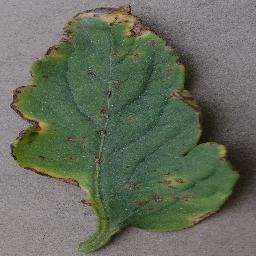
Label: Tomato___Bacterial_spot